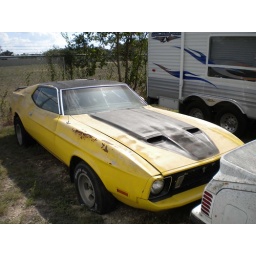
This car has Kansas plates (Expired 2004), not sure how long its been sitting here. Seen in Austin, TX